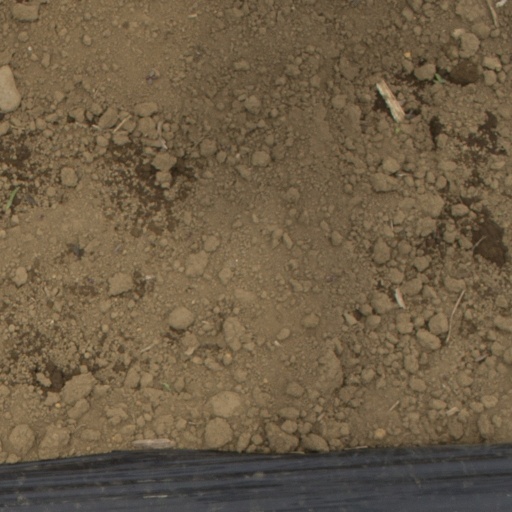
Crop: Jerusalem artichoke